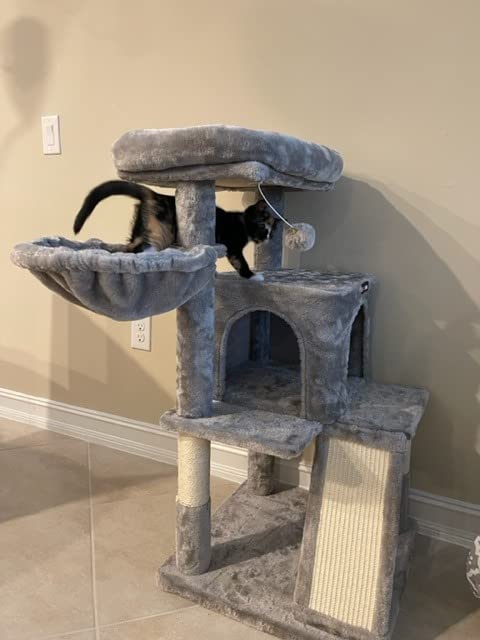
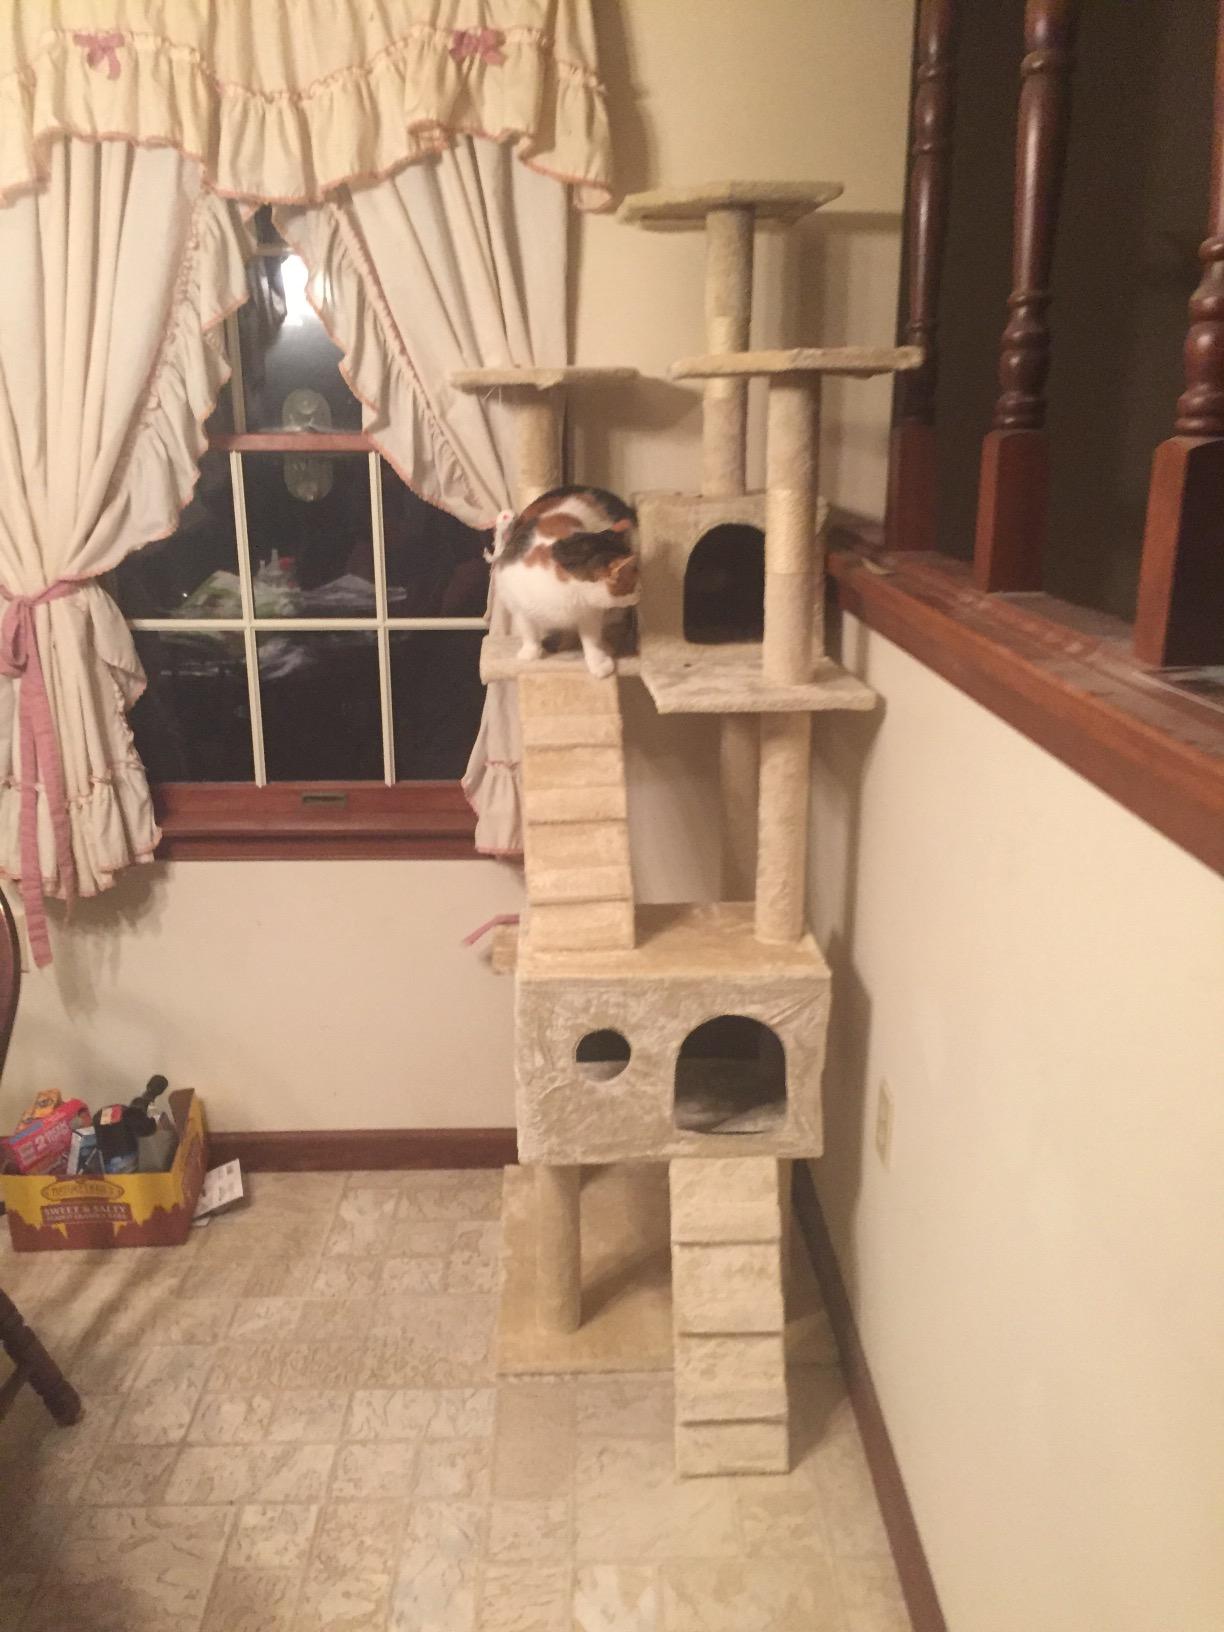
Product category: items_cat tree
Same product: no